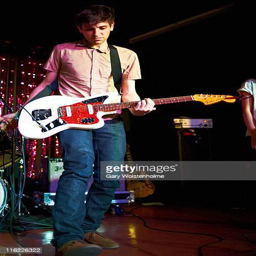
musician of musical group perform on stage